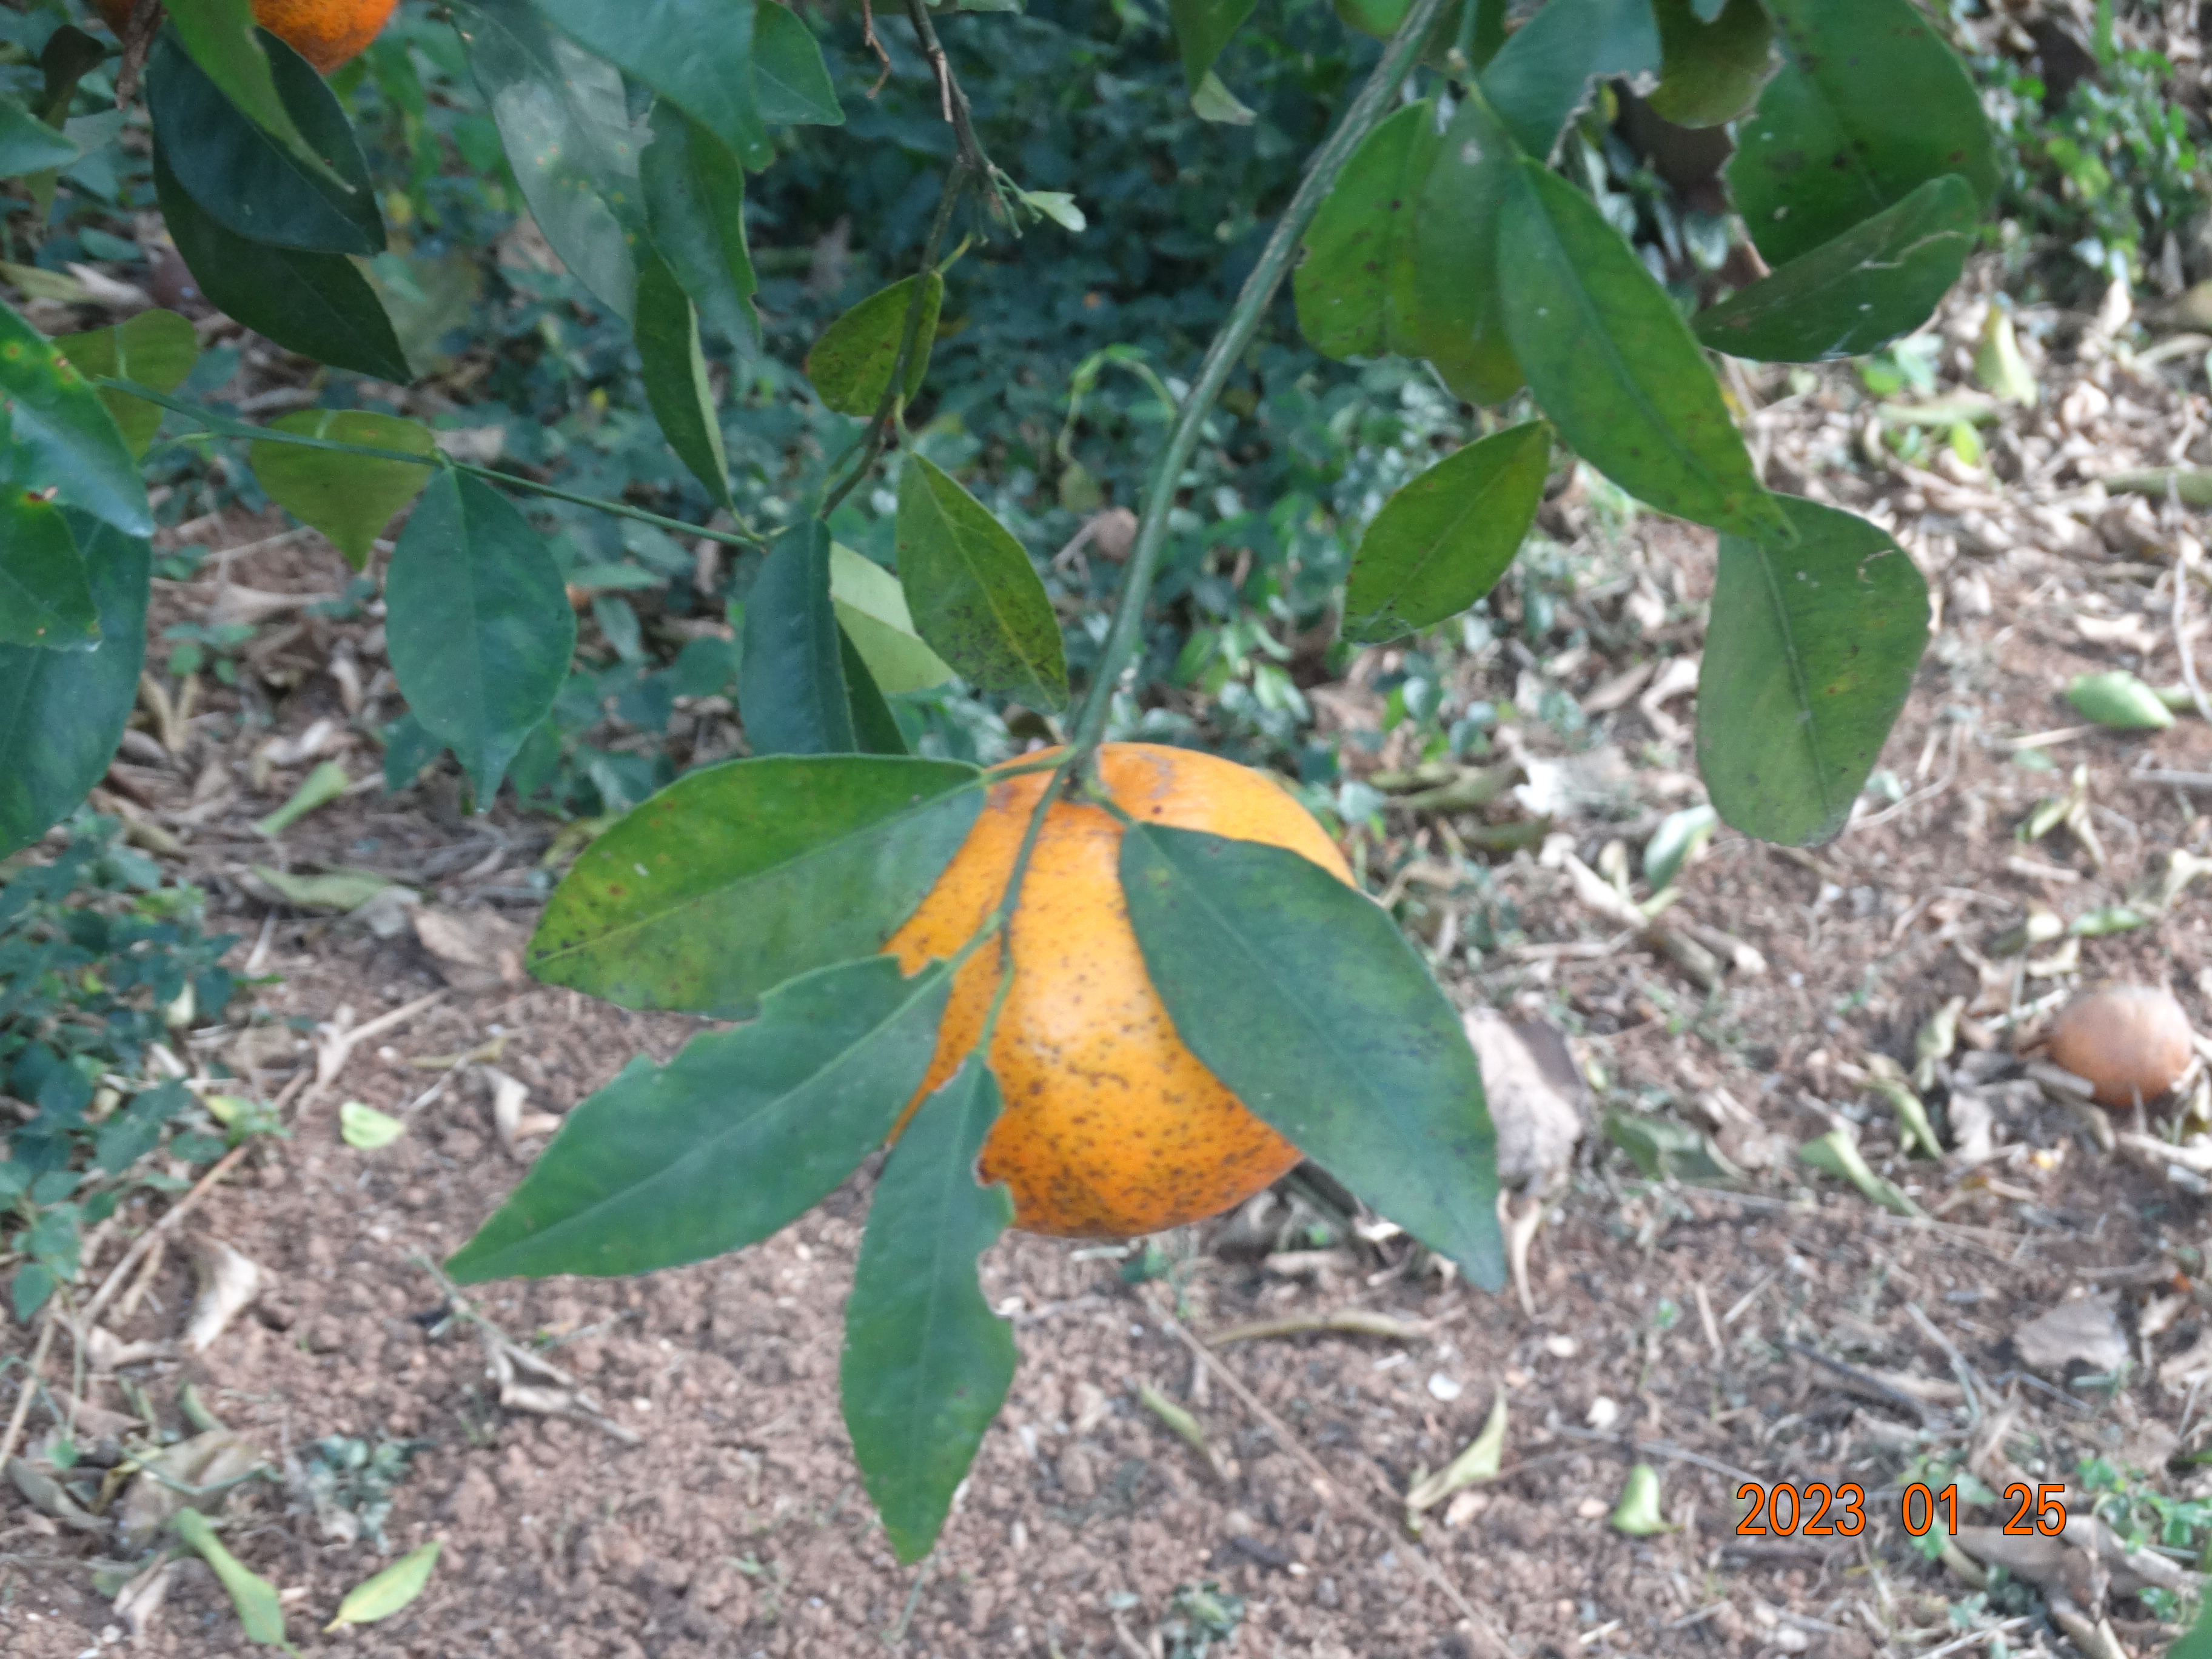
Citrus fruit variety: murcott